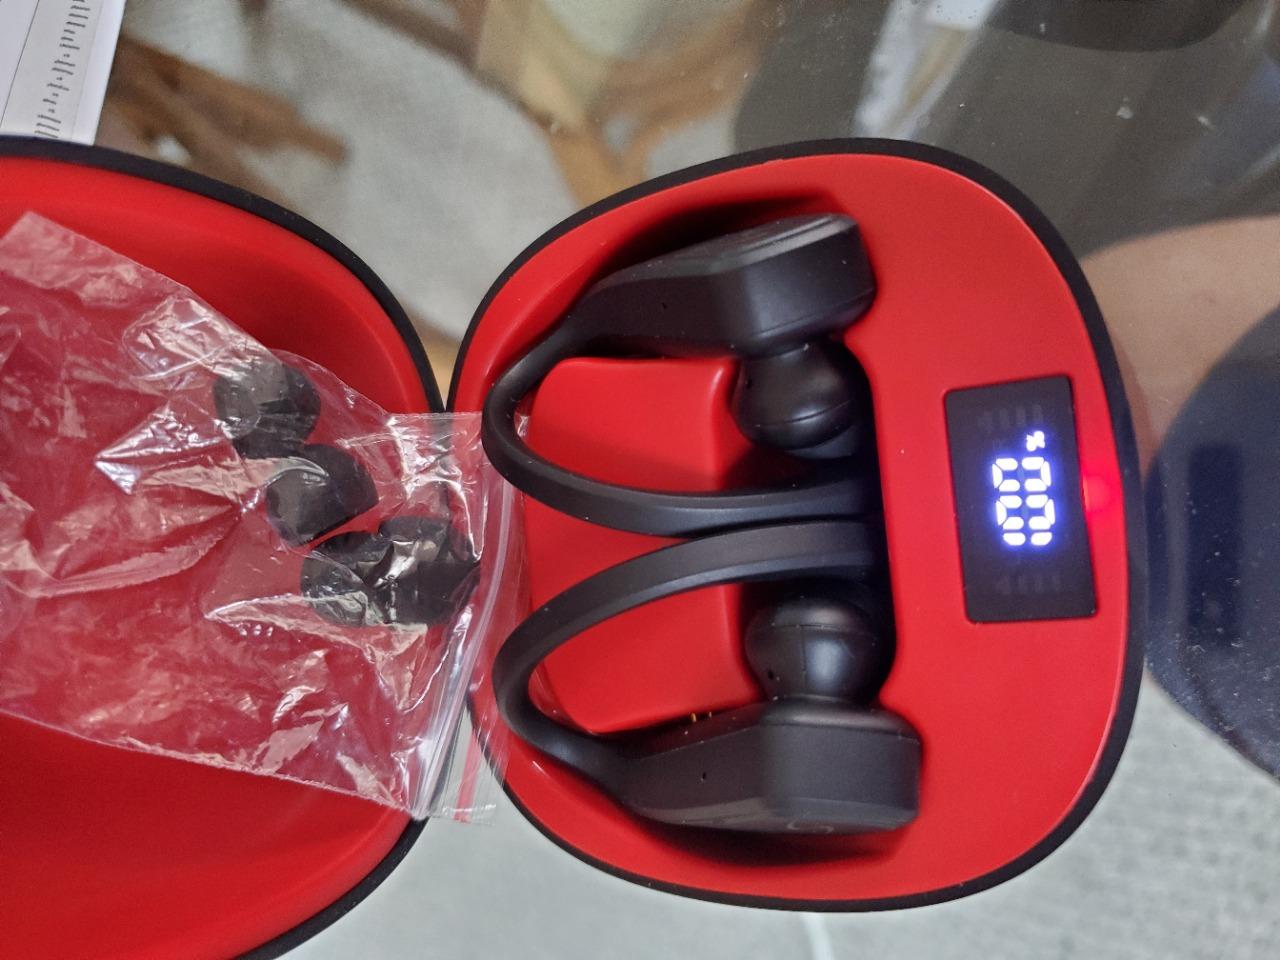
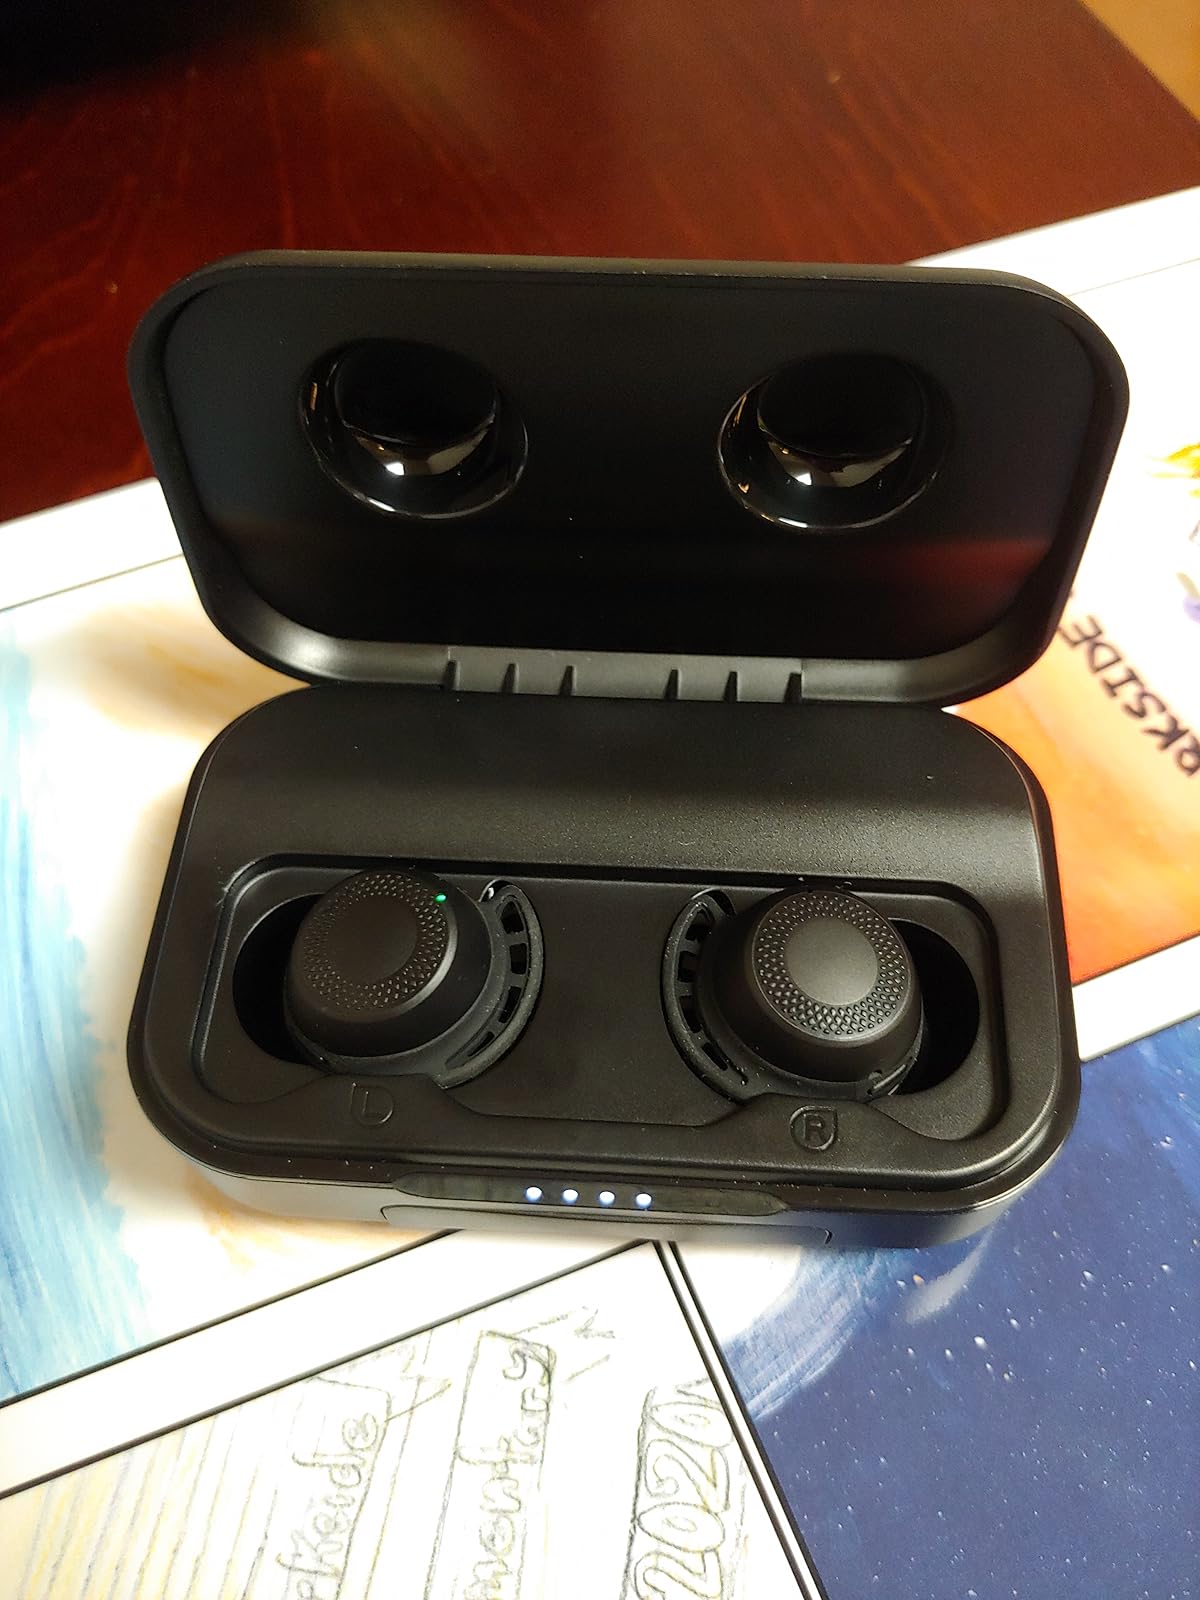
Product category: earbuds
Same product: no